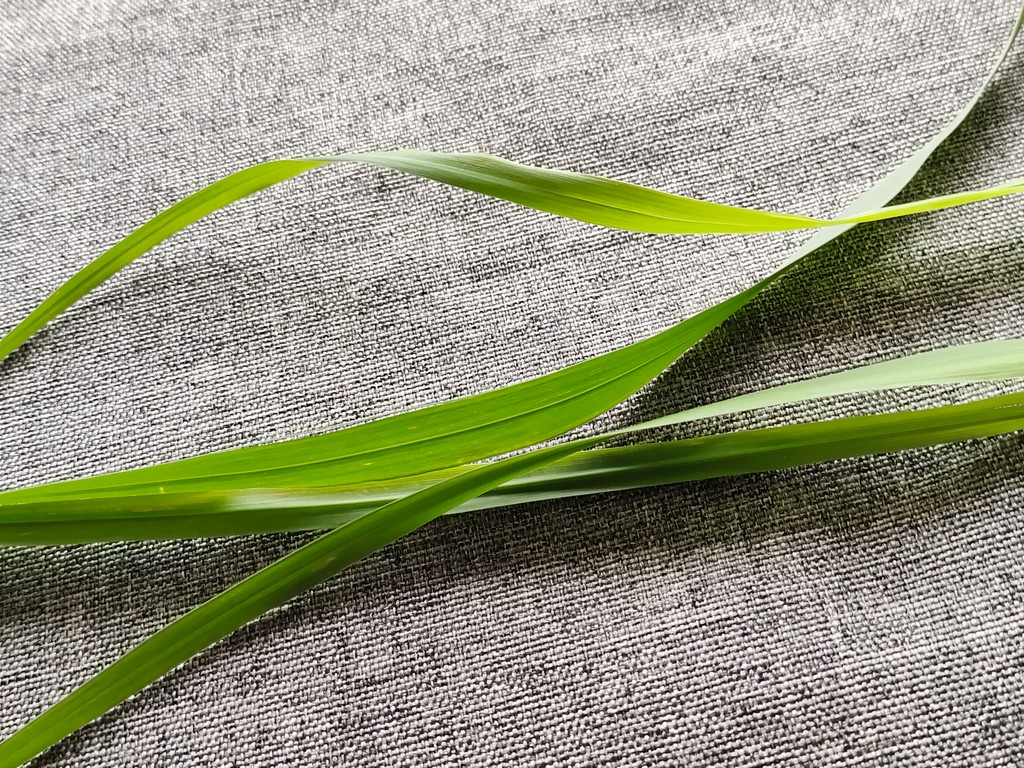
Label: Healthy